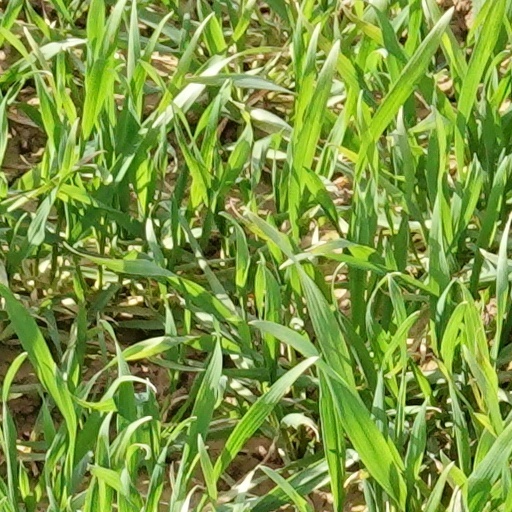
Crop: wheat